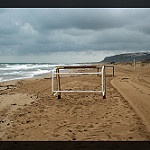
Label: sea